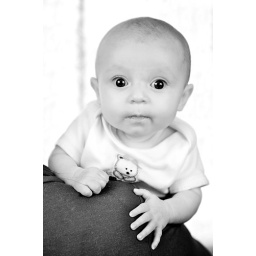
3 month old baby girl with blue eyes in her crib